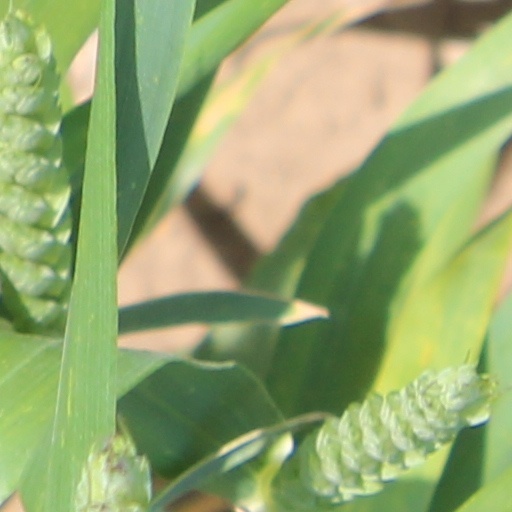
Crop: wheat